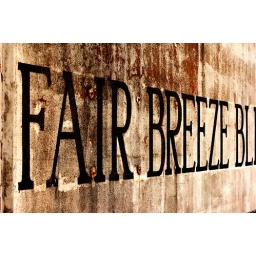
&amp;quot;Graffiti&amp;quot; on wall in car park